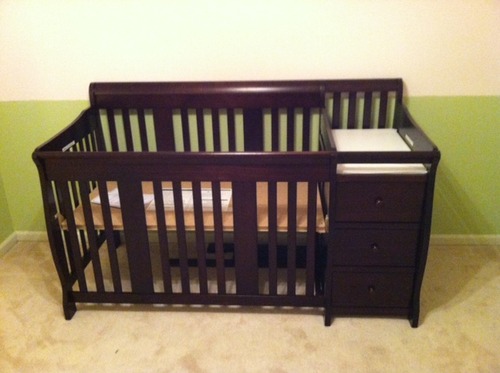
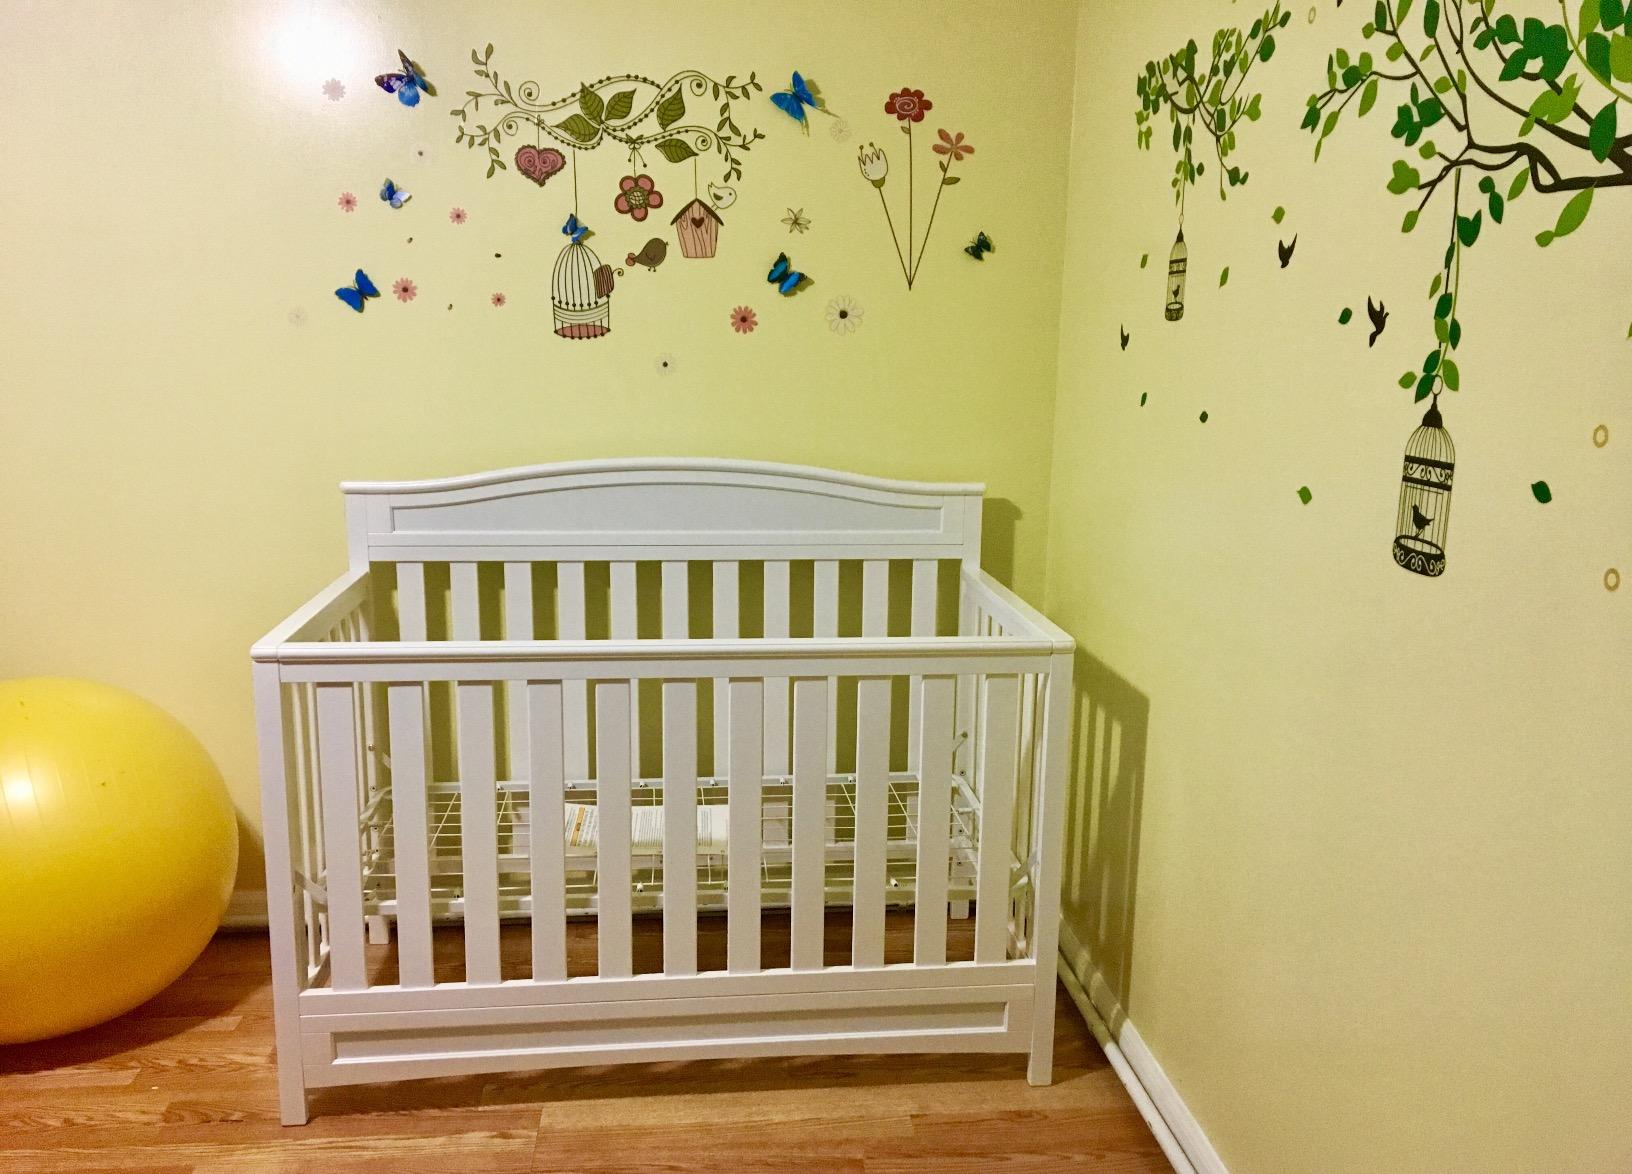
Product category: products_crib
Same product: no